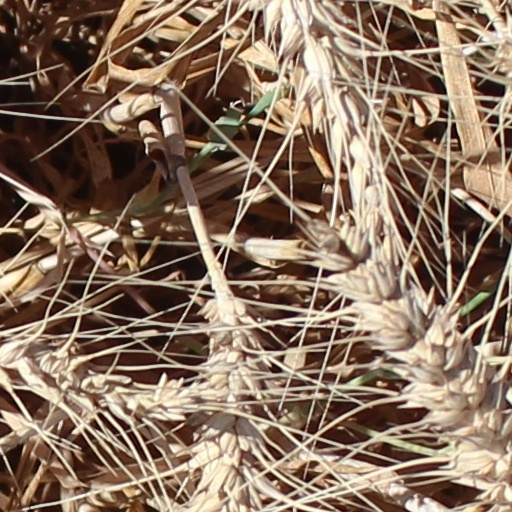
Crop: wheat